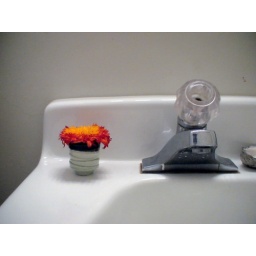
flower in my bathroom